Inessa Armand

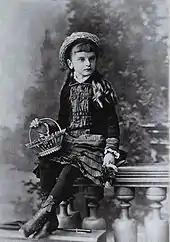

Armand was born in Paris. Her mother, Nathalie Wild, was a comedienne of half-French and half-English descent, and her father, Théodore Pécheux d'Herbenville, was a French opera-singer. Her father died when she was five and she was brought up by her aunt and grandmother living in Moscow, both teachers.